N. Janardhana Reddy

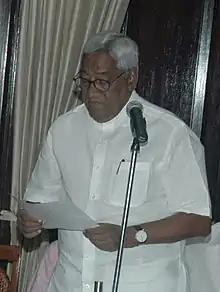
Reddy, 2009

Nedurumalli Janardhana Reddy (20 February 1935 – 9 May 2014) was an Indian politician from Andhra Pradesh. A member of the Indian National Congress, he represented the Visakhapatnam constituency in the Lok Sabha, the lower house of the Indian legislature. From 1990 to 1992, he served as 12th chief minister of Andhra Pradesh. His wife, Nedurumalli Rajyalakshmi, was a minister in the Government of Andhra Pradesh between 2004 and 2014.